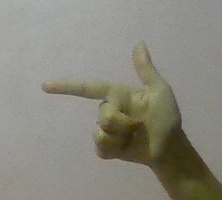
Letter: yaa